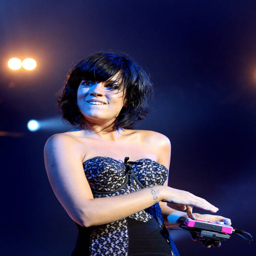
ska artist performs on stage in concert .